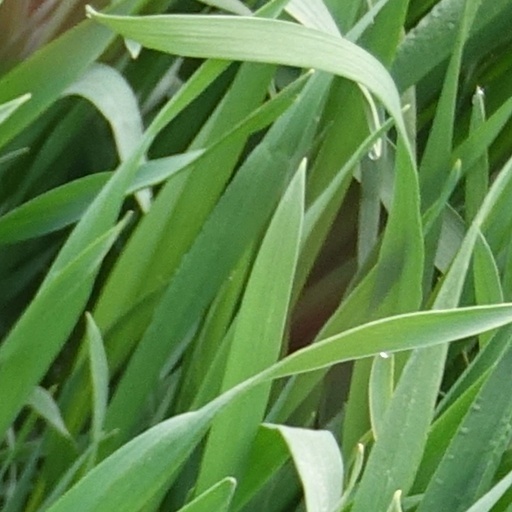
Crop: wheat